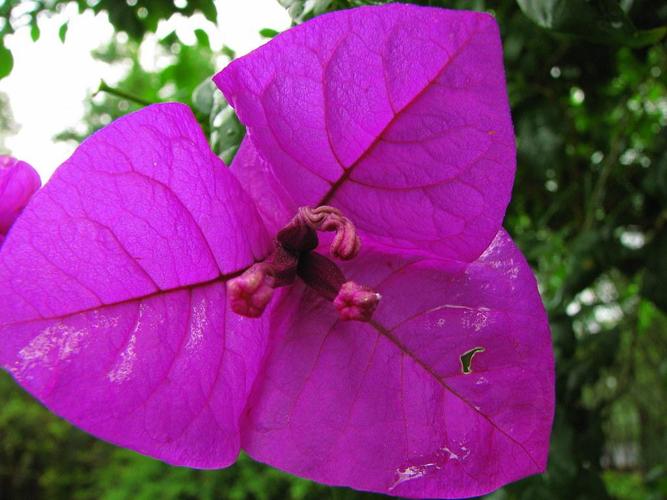
Label: bougainvillea